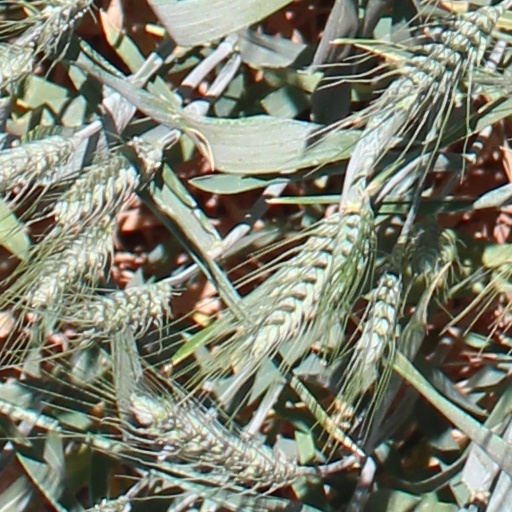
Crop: wheat